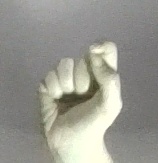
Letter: fa